Geronimo (1962 film)

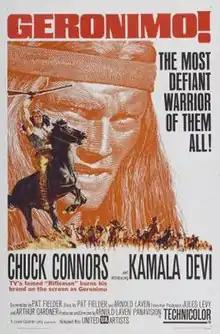
Theatrical release poster

Geronimo is a 1962 American Western film made by Levy-Gardner-Laven and released by United Artists, starring Chuck Connors in the title role. The film was directed by Arnold Laven from a screenplay by Pat Fielder, filming took place in Sierra de Órganos National Park in the town of Sombrerete, Mexico.